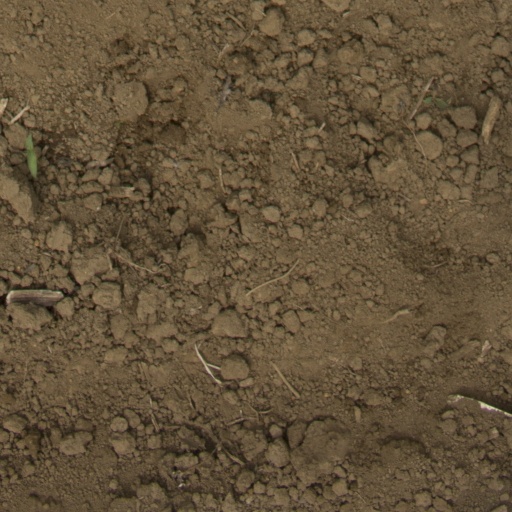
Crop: Jerusalem artichoke